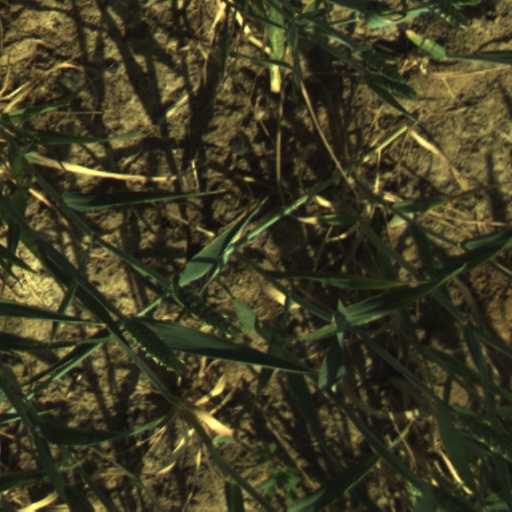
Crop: wheat